Toyota Prius Plug-in Hybrid

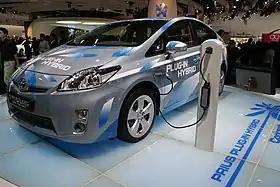
Prius Plug-In Hybrid Concept at the 2009 Frankfurt Motor Show

The Prius Plug-In Hybrid Concept was exhibited at the September 2009 Frankfurt Motor Show, the October 2009 Tokyo Motor Show, and the December 2009 Los Angeles Auto Show. The vehicle was based on the third-generation Toyota Prius (model XW30) but outfitted with 5.2 kWh lithium-ion batteries. The selected battery capacity is the minimum required for a vehicle to be eligible for the U.S. federal tax credit of , which under the American Clean Energy and Security Act of 2009 applies to the first 200,000 plug-ins sold by an automaker.